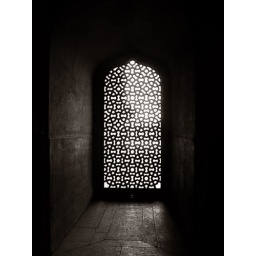
One of Many white marble windows in Humayun's Tomb. The tomb was build by Hamida Banu Begum between 1565-72AD.